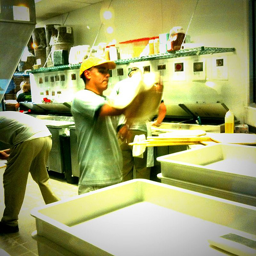
a man flipping pizza dough in a kitchen
A chef preparing food in a professional kitchen.
A man is working with some pizza dough.
Man tossing pizza dough in a commercial kitchen
A man preparing dough for pizza by kneading it.